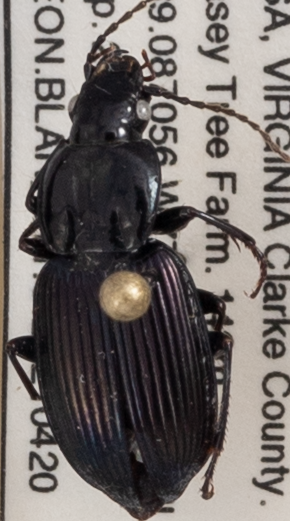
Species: Pterostichus trinarius
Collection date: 2021-04-20
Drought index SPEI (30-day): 0.03
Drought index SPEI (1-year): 0.54
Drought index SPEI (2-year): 0.71